Humvee

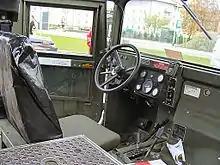
Humvee interior

The HMMWV program had its origins in the Combat Support Vehicle (CSV) program. The XM966 CSV was a proposed platform for the TOW missile launcher. Congress ended the program in 1977 due to the relatively small requirement of 3,800 vehicles. Adjusting to Congress's expectations, the Army increased the scale of the program, then called the XM966 High Mobility Weapons Carrier (CSVP), to replace multiple other trucks. Congress, interested in a larger joint services truck program, removed the CSVP from the 1979 budget. The Army restructured the program, which was then called High Mobility Multipurpose Wheeled Vehicle.